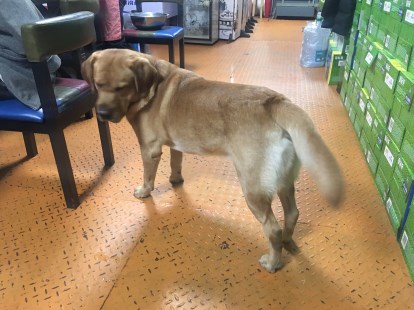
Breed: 3580-n000122-Labrador_retriever